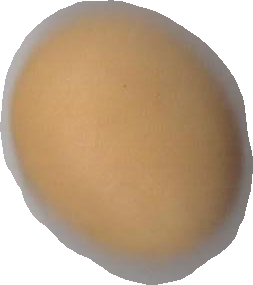
Variety: Dega